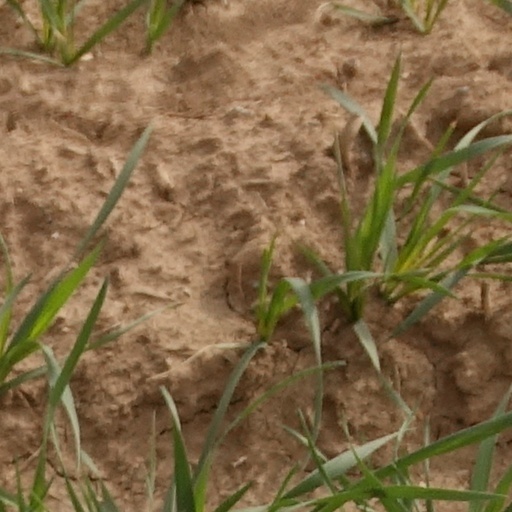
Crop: wheat